Francis Kelly (Canadian politician)

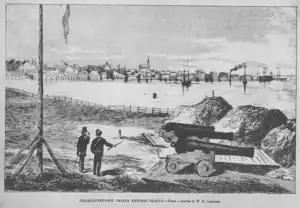
Sketch of Charlottetown, capital of Prince Edward Island, in the late 19th century.

Francis Kelly (May 1806 – 19 April 1879) was a Canadian surveyor, business agent, farmer, and politician, noted for his long service as a member of the government of Prince Edward Island (PEI), and as an advocate for Catholic issues on PEI during the period of Canadian Confederation.